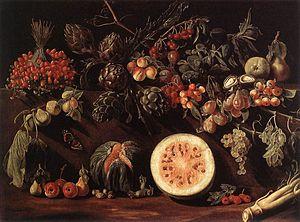
Les papillons sont un thème ou un motif utilisé dans la peinture.
Pietro Paolo Bonzi dit il Gobbo dei Carracci ou il Gobbo dei Frutti est un peintre italien de l'école romaine connu pour ses natures mortes et ses paysages.